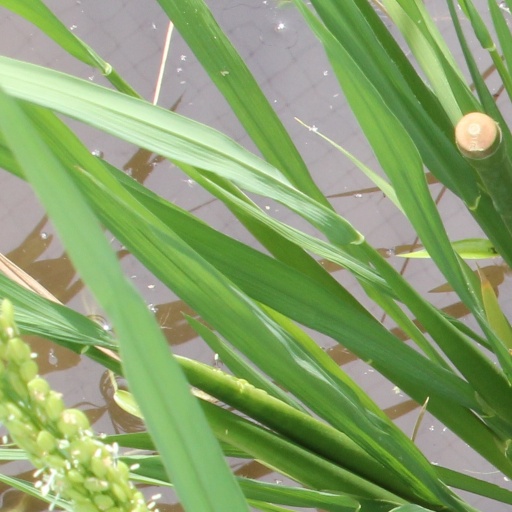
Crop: rice